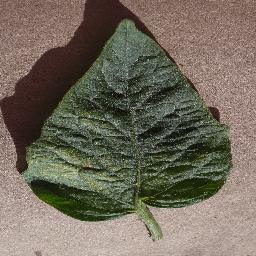
Label: Tomato___Spider_mites Two-spotted_spider_mite